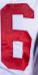
Number: 6